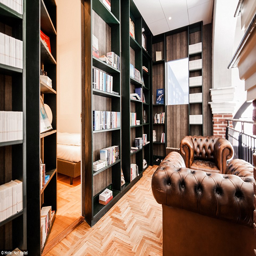
nothing is as it seems with a number of rooms hidden behind large wooden bookcases off the main lobby